Young Summer (film)

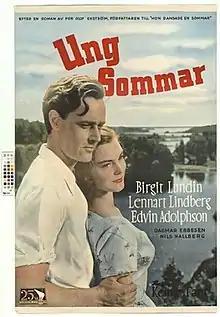

Young Summer (Swedish: Ung sommar) is a 1954 Swedish drama film directed by Kenne Fant and starring Edvin Adolphson, Lennart Lindberg and Dagmar Ebbesen. The film's sets were designed by the art director Bibi Lindström.